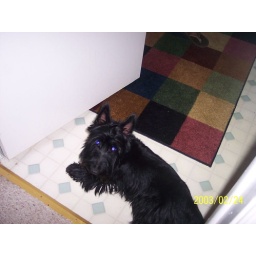
The dog loved chillin in the upstairs bathroom